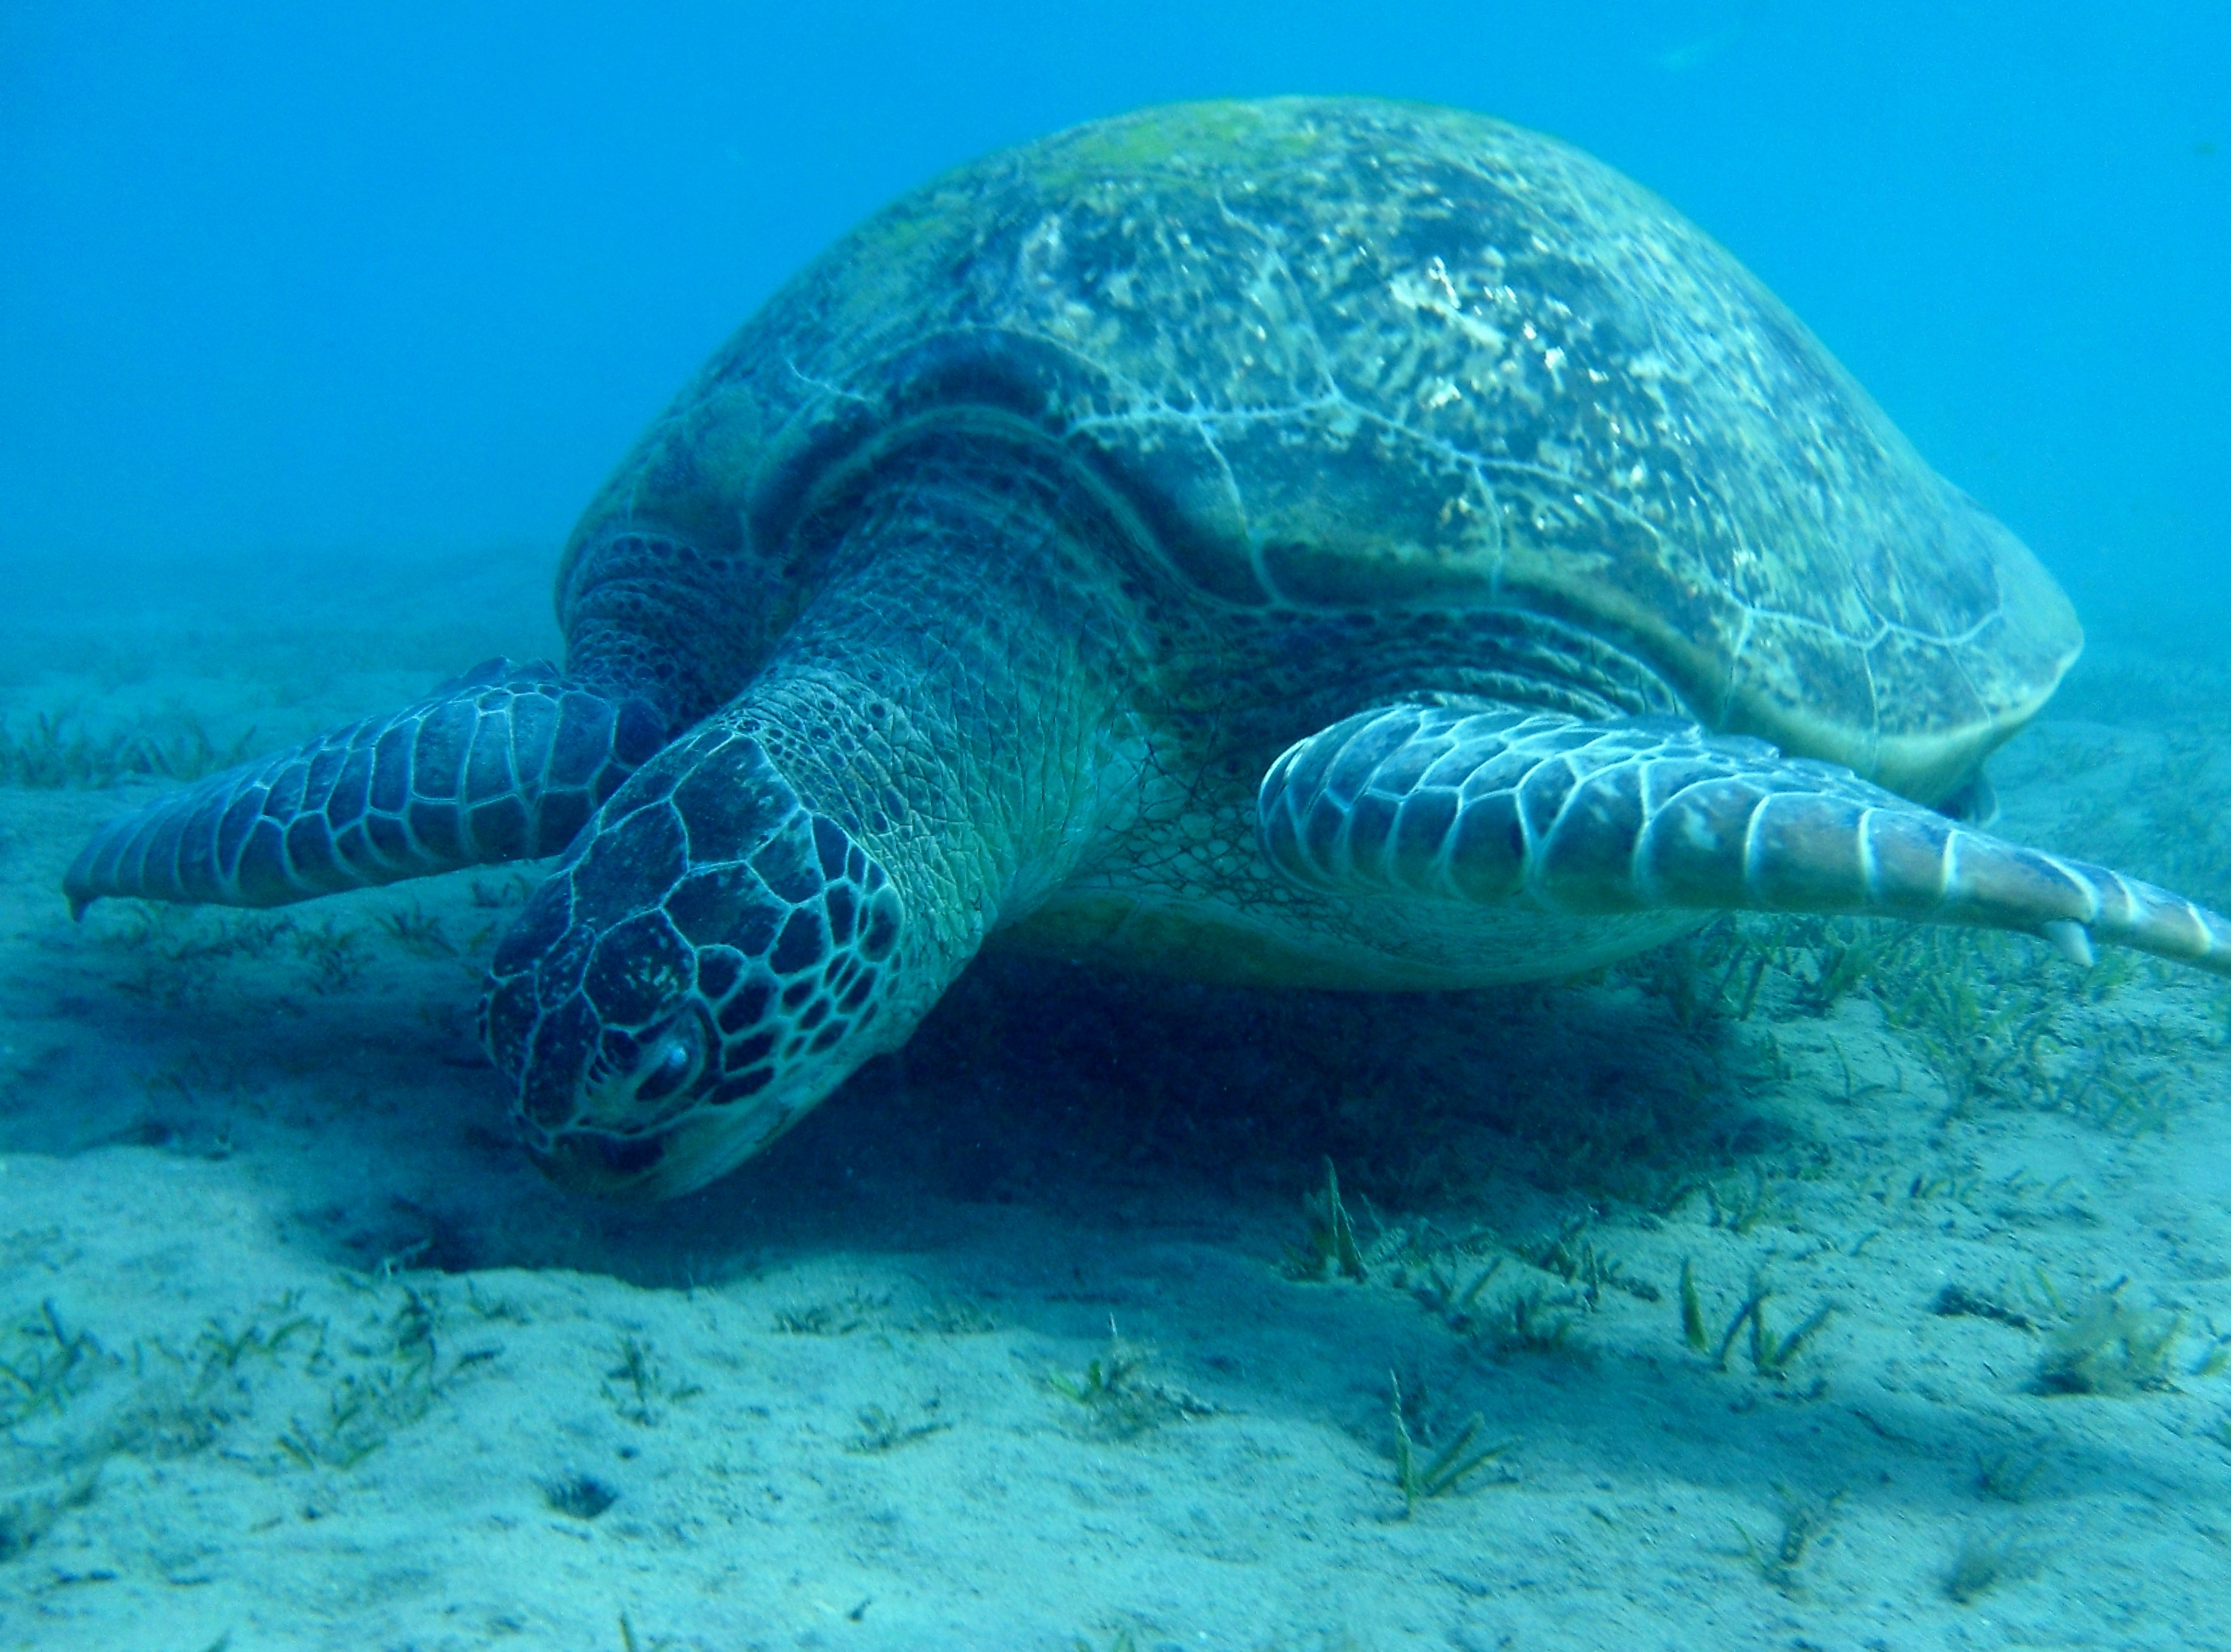
sea, biology, turtle, sea turtle, reptile, fauna, egypt, vertebrate, loggerhead, the red sea, marsa mubarak, devilfish, marine biology